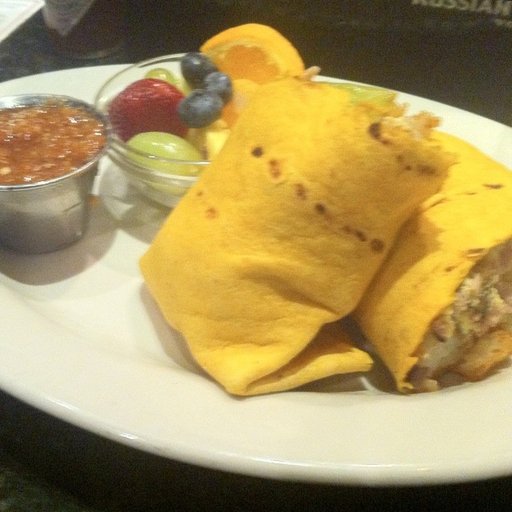
Label: breakfast_burrito